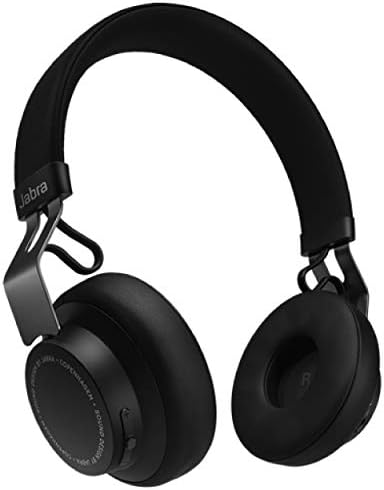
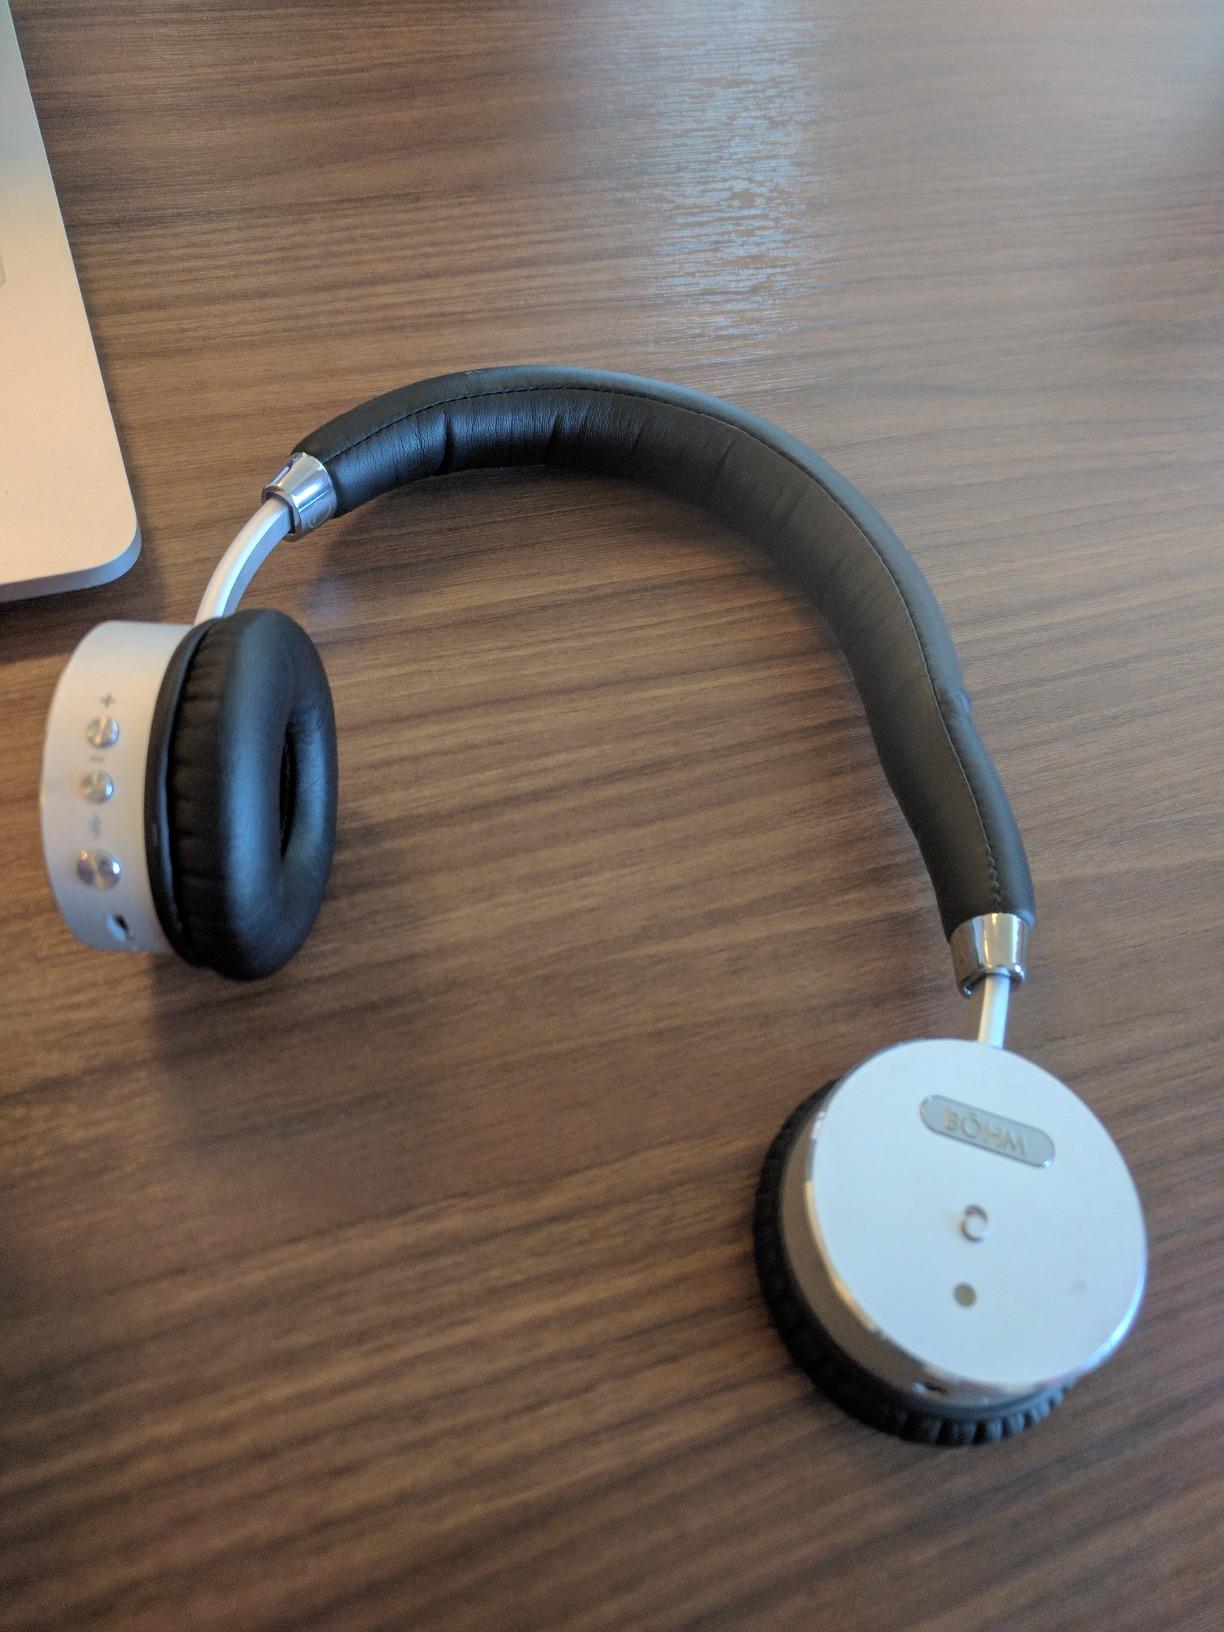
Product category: headphones
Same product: no